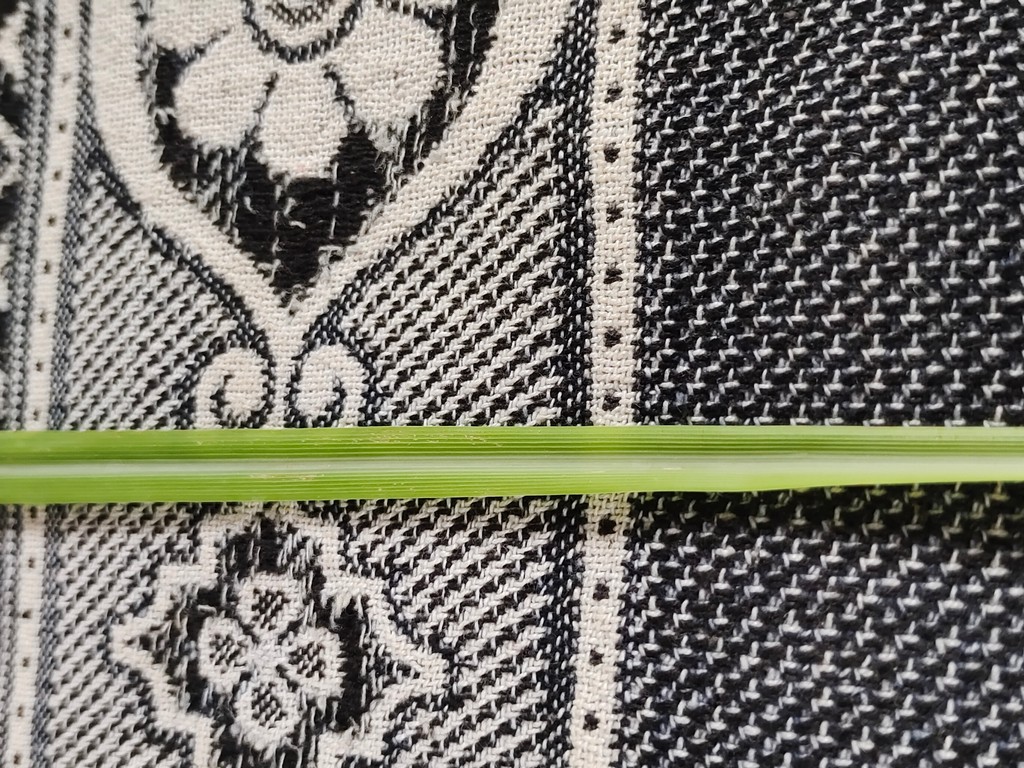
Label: Unhealthy